Joey Terdoslavich

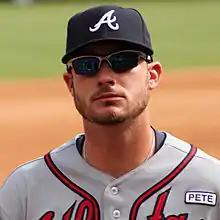
Terdoslavich with the Atlanta Braves in 2014

Joseph Thomas Terdoslavich (born September 9, 1988) is an American professional baseball left fielder and first baseman who is a free agent. He has previously played in Major League Baseball (MLB) for the Atlanta Braves.